Minna Agechau

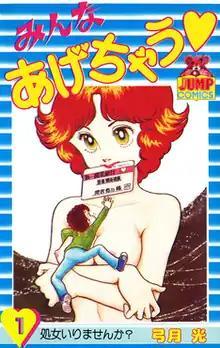
First "tankōbon" volume cover

, also known as I Give My All, is a Japanese erotic comedy manga series written and illustrated by Hikaru Yuzuki. It was serialized in Shueisha's "seinen" manga magazine "Weekly Young Jump" from 1982 to 1987, with its chapters collected in 19 "tankōbon" volumes. It was adapted into a live action film in 1985. An original video animation (OVA) and a television special were released in 1987. The OVA was planned to be released in North America by Central Park Media in 1991, but it was canceled due to negative publicity.